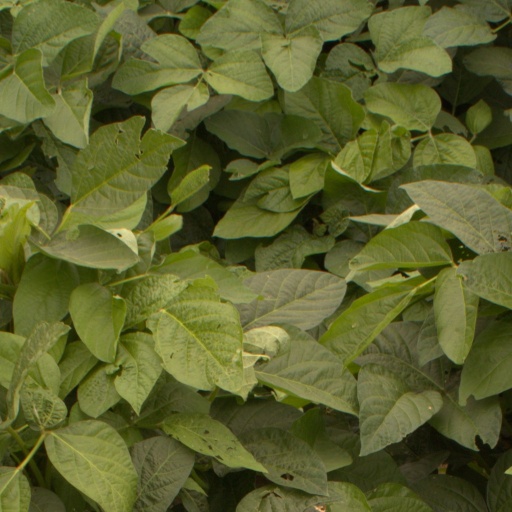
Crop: soybean